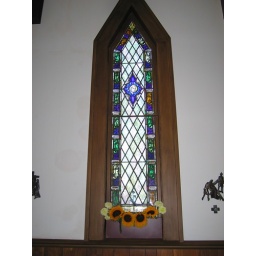
One of the many stained glass windows in historic Saint Stephen's Episcopal Church in downtown San Luis Obispo, California.